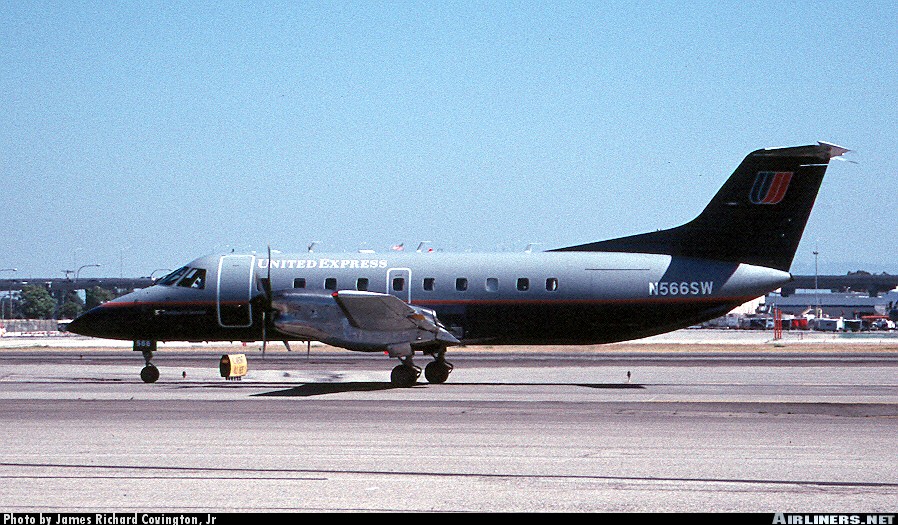
Vehicle type: Planes